Question: How many people are there?
Tambaya: Nawa ne adadin mutane a gurin?
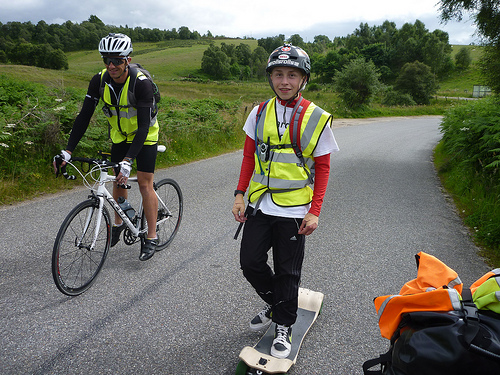
Answer: 2
Amsa: 2